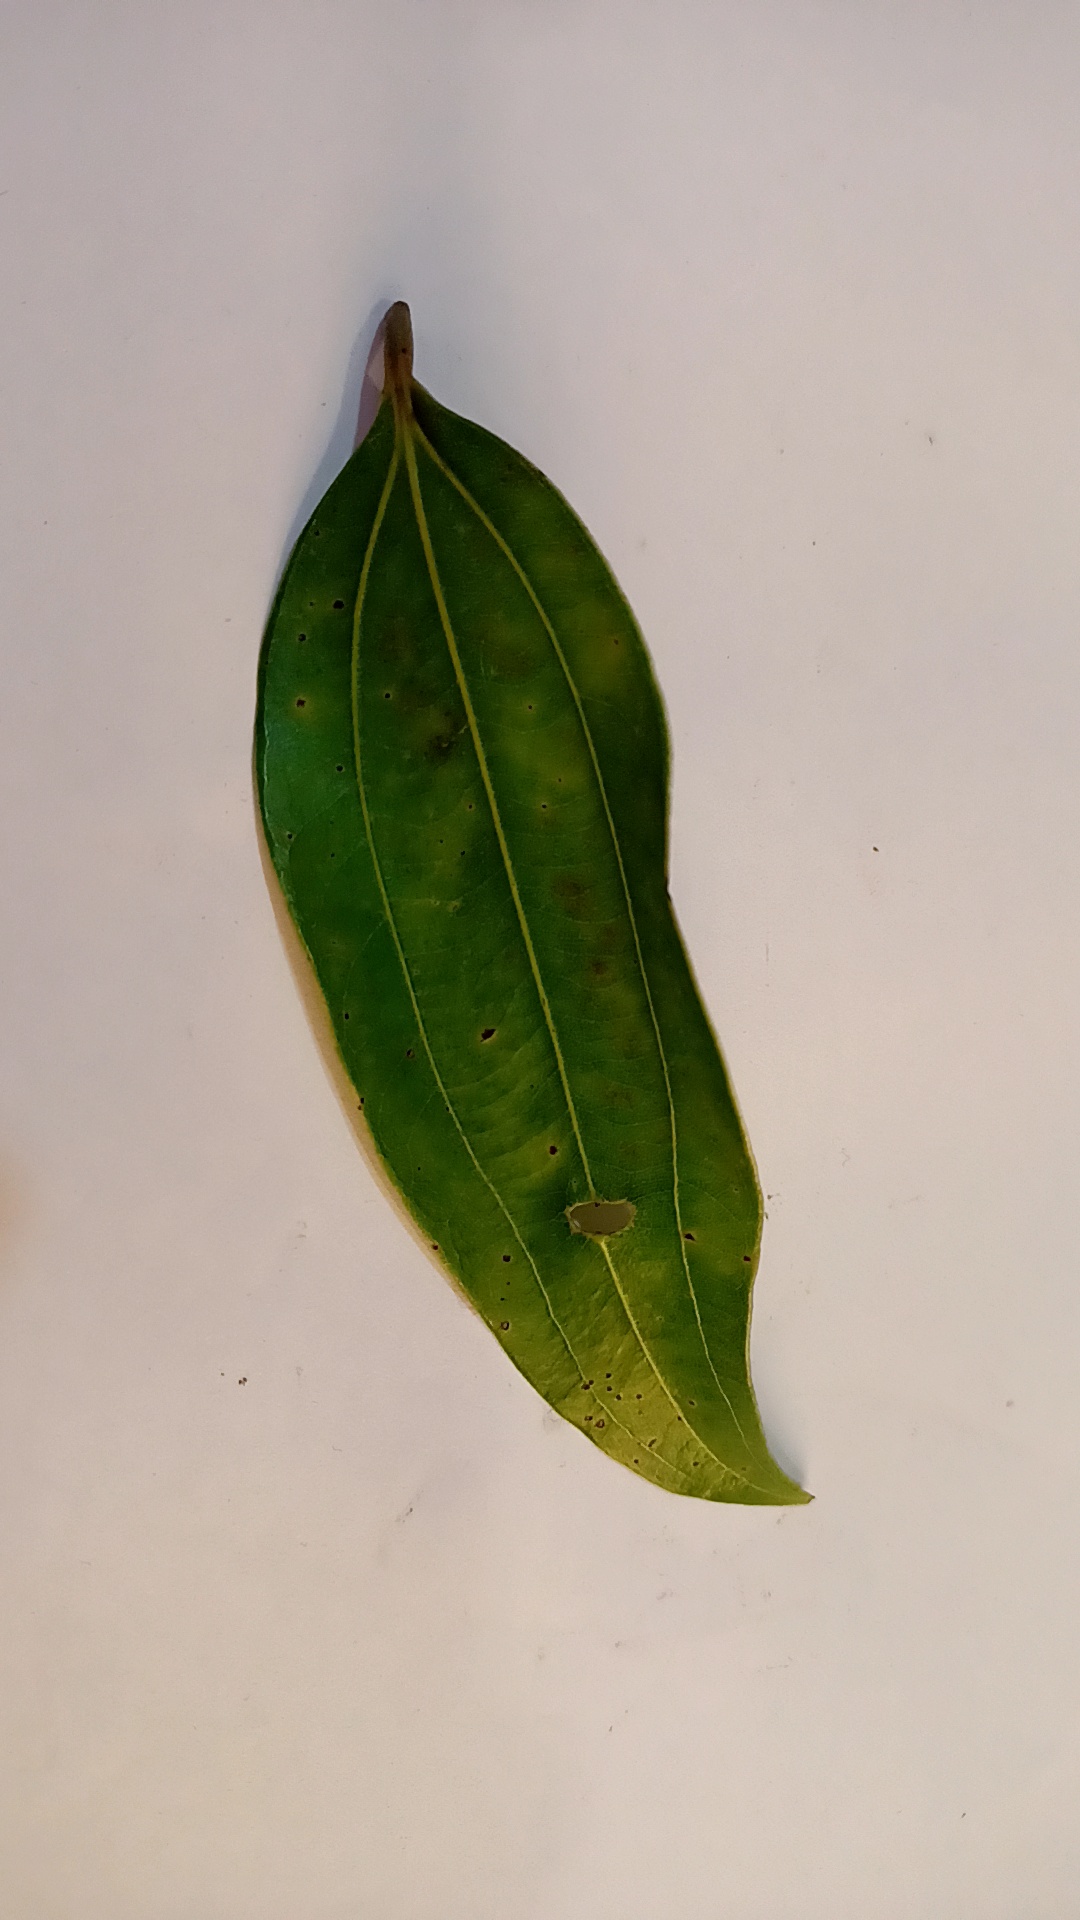
Label: Disease